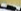
Number: 7